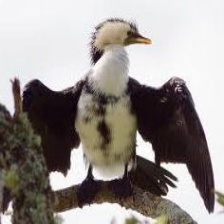
Species: AUCKLAND SHAQ
Scientific name: LEUCOCARBO COLENSOI